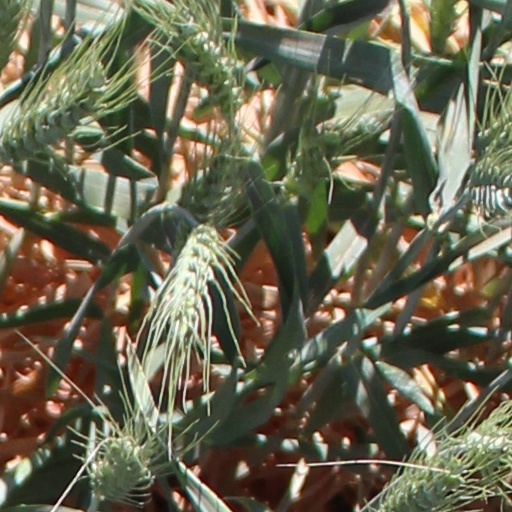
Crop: wheat